Women in the Communist Party of Spain

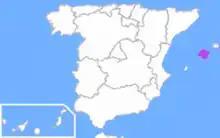
Location of Mallorca, where POUM had a column that included women fighters.

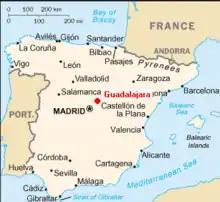
Location of Guadalajara, where women were told to leave the front in March 1937.

On the front, the norm was for women to serve in mixed gender battalion units. They were transferred around Spain, depending on military needs for troop reinforcements. Rearguard miliciana groups were more likely to be organized into women only battalions, and were more likely to be based in the same location as part of defensive units. As a consequence, the roles played by each tended to be different.